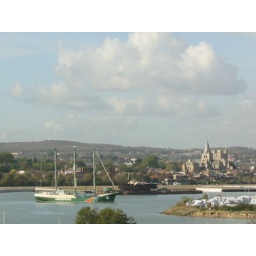
View from The Eye: Greenpeace boat going by in this shot. We get larger container ships as well.